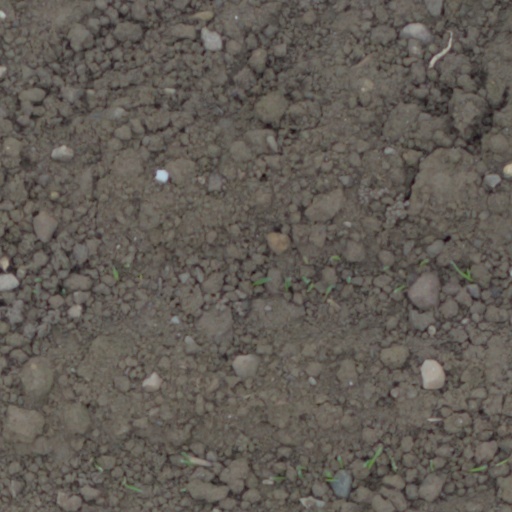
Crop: wheat